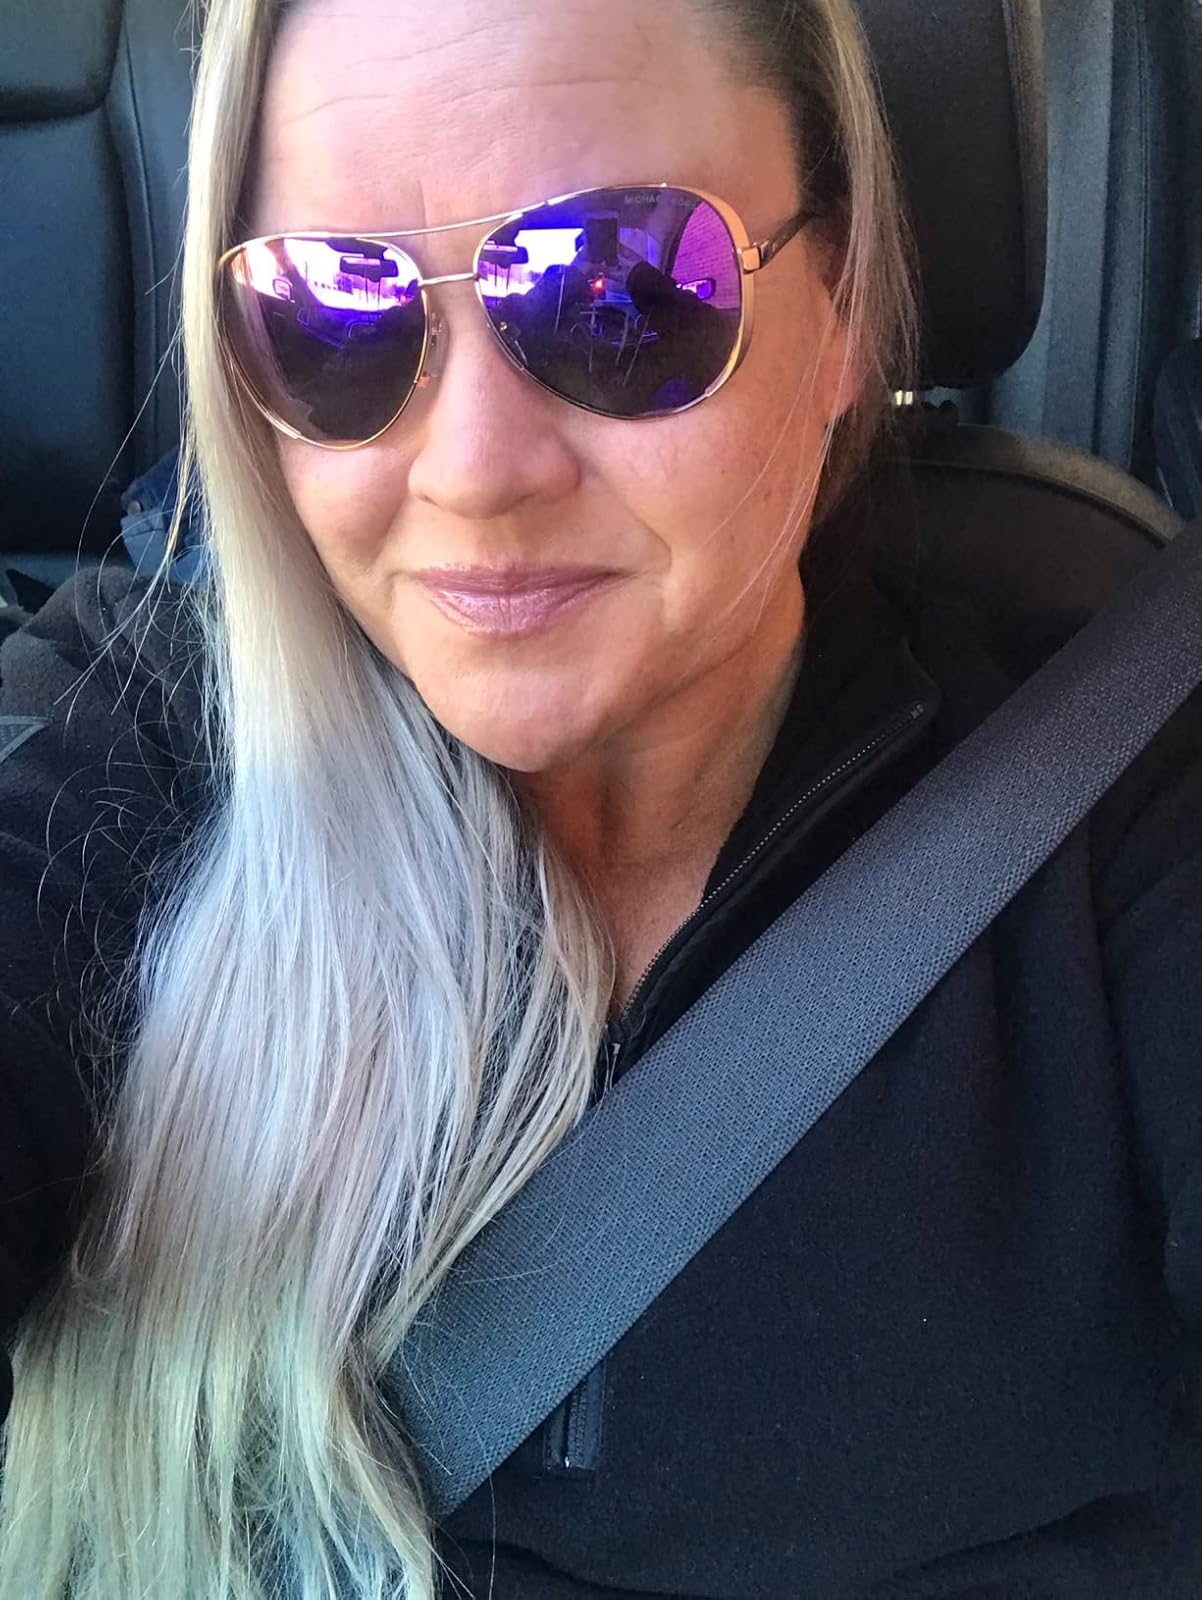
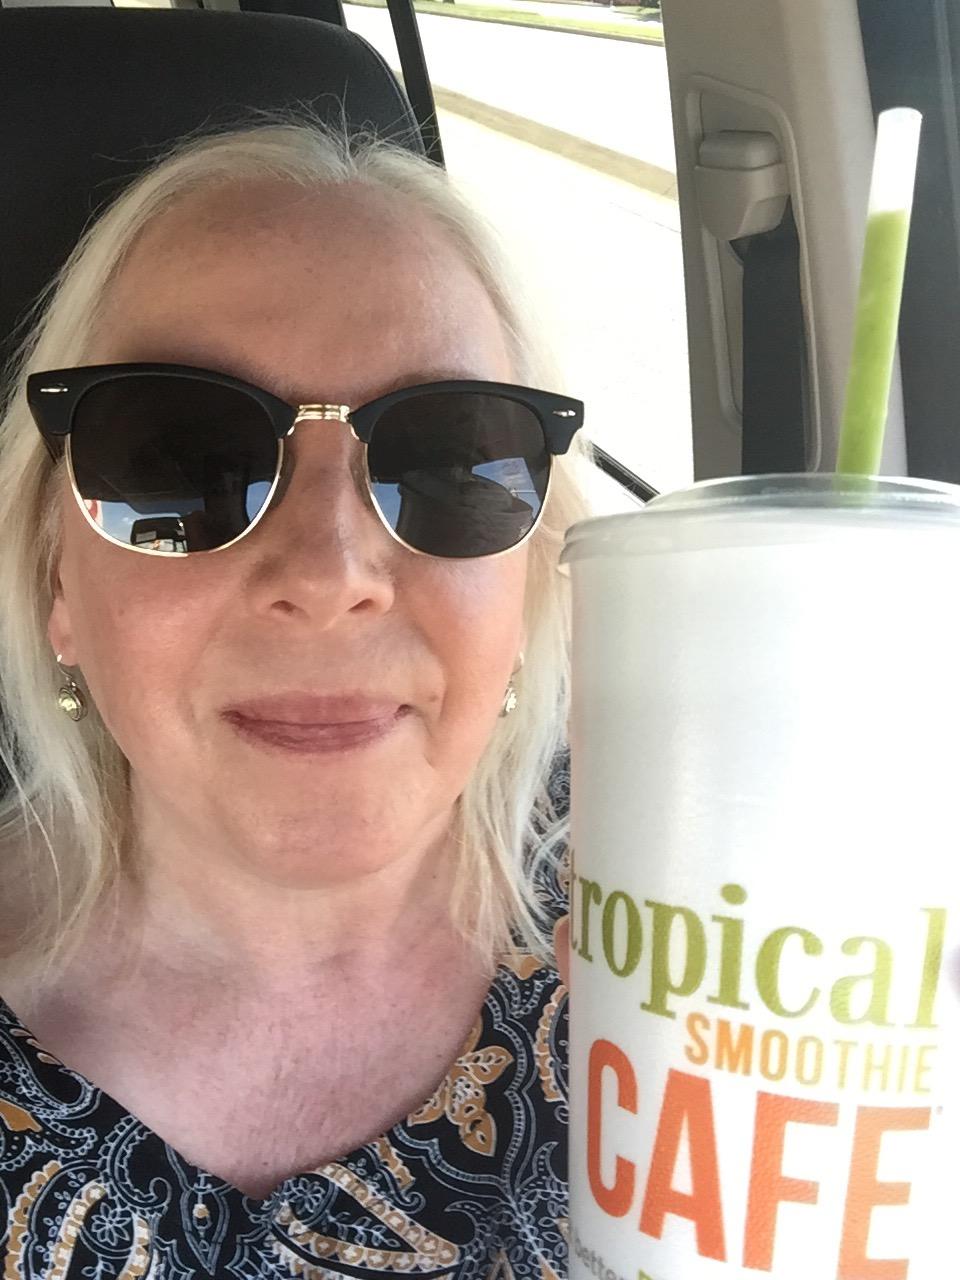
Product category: accessories_sunglasses
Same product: no